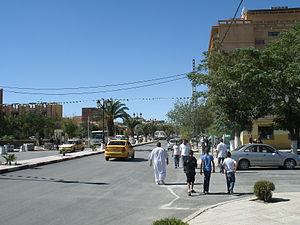
La rue principale de Djelfa
Djelfa est une ville du Nord de l'Algérie, située au pied de l'Atlas saharien, à 300 km au sud d'Alger. Elle est le chef-lieu de la wilaya du même nom.